Central governor

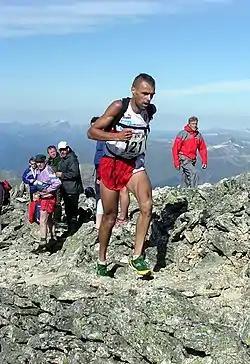
The Norwegian mountain runner Jon Tvedt engaging in a strenuous run: it is suggested that the central governor ensures that such endurance exertion does not threaten the body's homeostasis and physical integrity

The central governor is a proposed process in the brain that regulates exercise in regard to a neurally calculated safe exertion by the body. In particular, physical activity is controlled so that its intensity cannot threaten the body’s homeostasis by causing anoxic damage to the heart muscle. The central governor limits exercise by reducing the neural recruitment of muscle fibers. This reduced recruitment causes the sensation of fatigue. The existence of a central governor was suggested to explain fatigue after prolonged strenuous exercise in long-distance running and other endurance sports, but its ideas could also apply to other causes of exertion-induced fatigue.